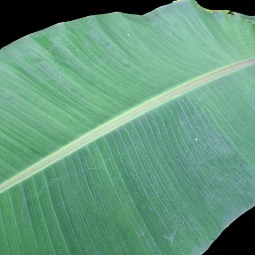
Label: Healthy